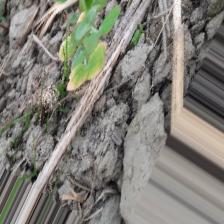
Label: Lentil Rust